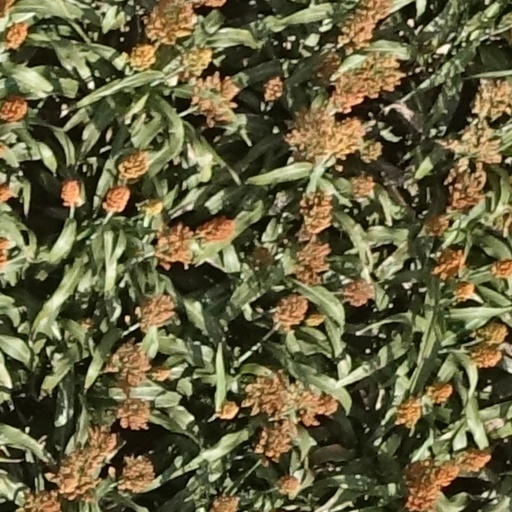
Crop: sorghum